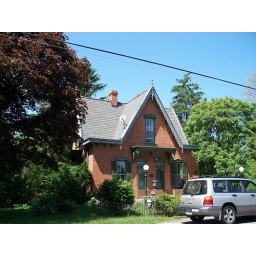
A cute brick gingerbread house in Grand Rapids, Ohio.